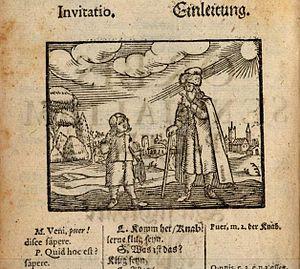
Comenius, Orbis pictus, p. 1.
Comenius, né Jan Amos Komenský le 28 mars 1592 à Uherský Brod en margraviat de Moravie et mort le 15 novembre 1670 à Amsterdam, est un philosophe, grammairien et pédagogue morave.
Xavier Galmiche, né le 30 juin 1963 à Nancy, est professeur à la section d’études centre-européennes de l’UFR d’études slaves de l’Université Paris-IV Sorbonne. Sa principale spécialité est la littérature tchèque, dont il traduit à l’occasion des œuvres classiques ou contemporaines.